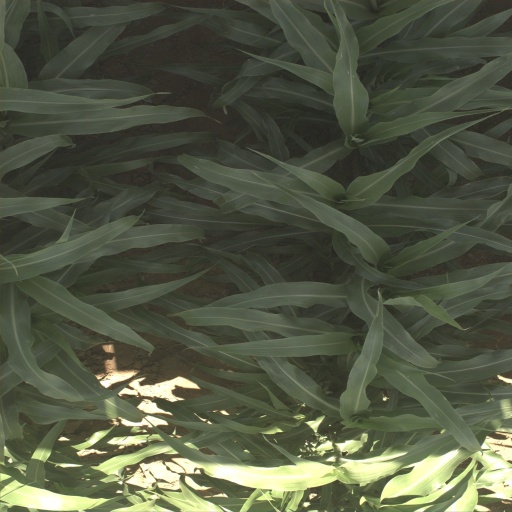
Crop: sorghum